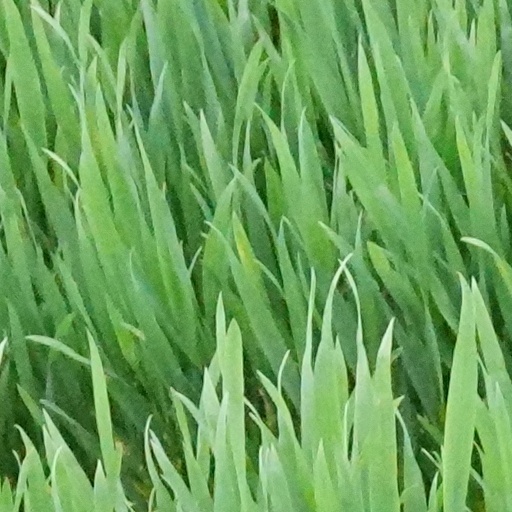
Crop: wheat